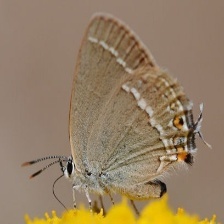
Species: BLACK HAIRSTREAK
Butterfly family (ImageNet category): lycaenid_butterfly